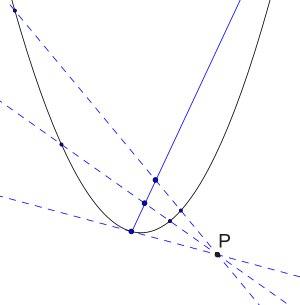
En géométrie algébrique, le théorème de Cotes sur les moyennes harmoniques est une propriété remarquée par Roger Cotes concernant les courbes algébriques et leurs intersections par des faisceaux de droites concourantes.